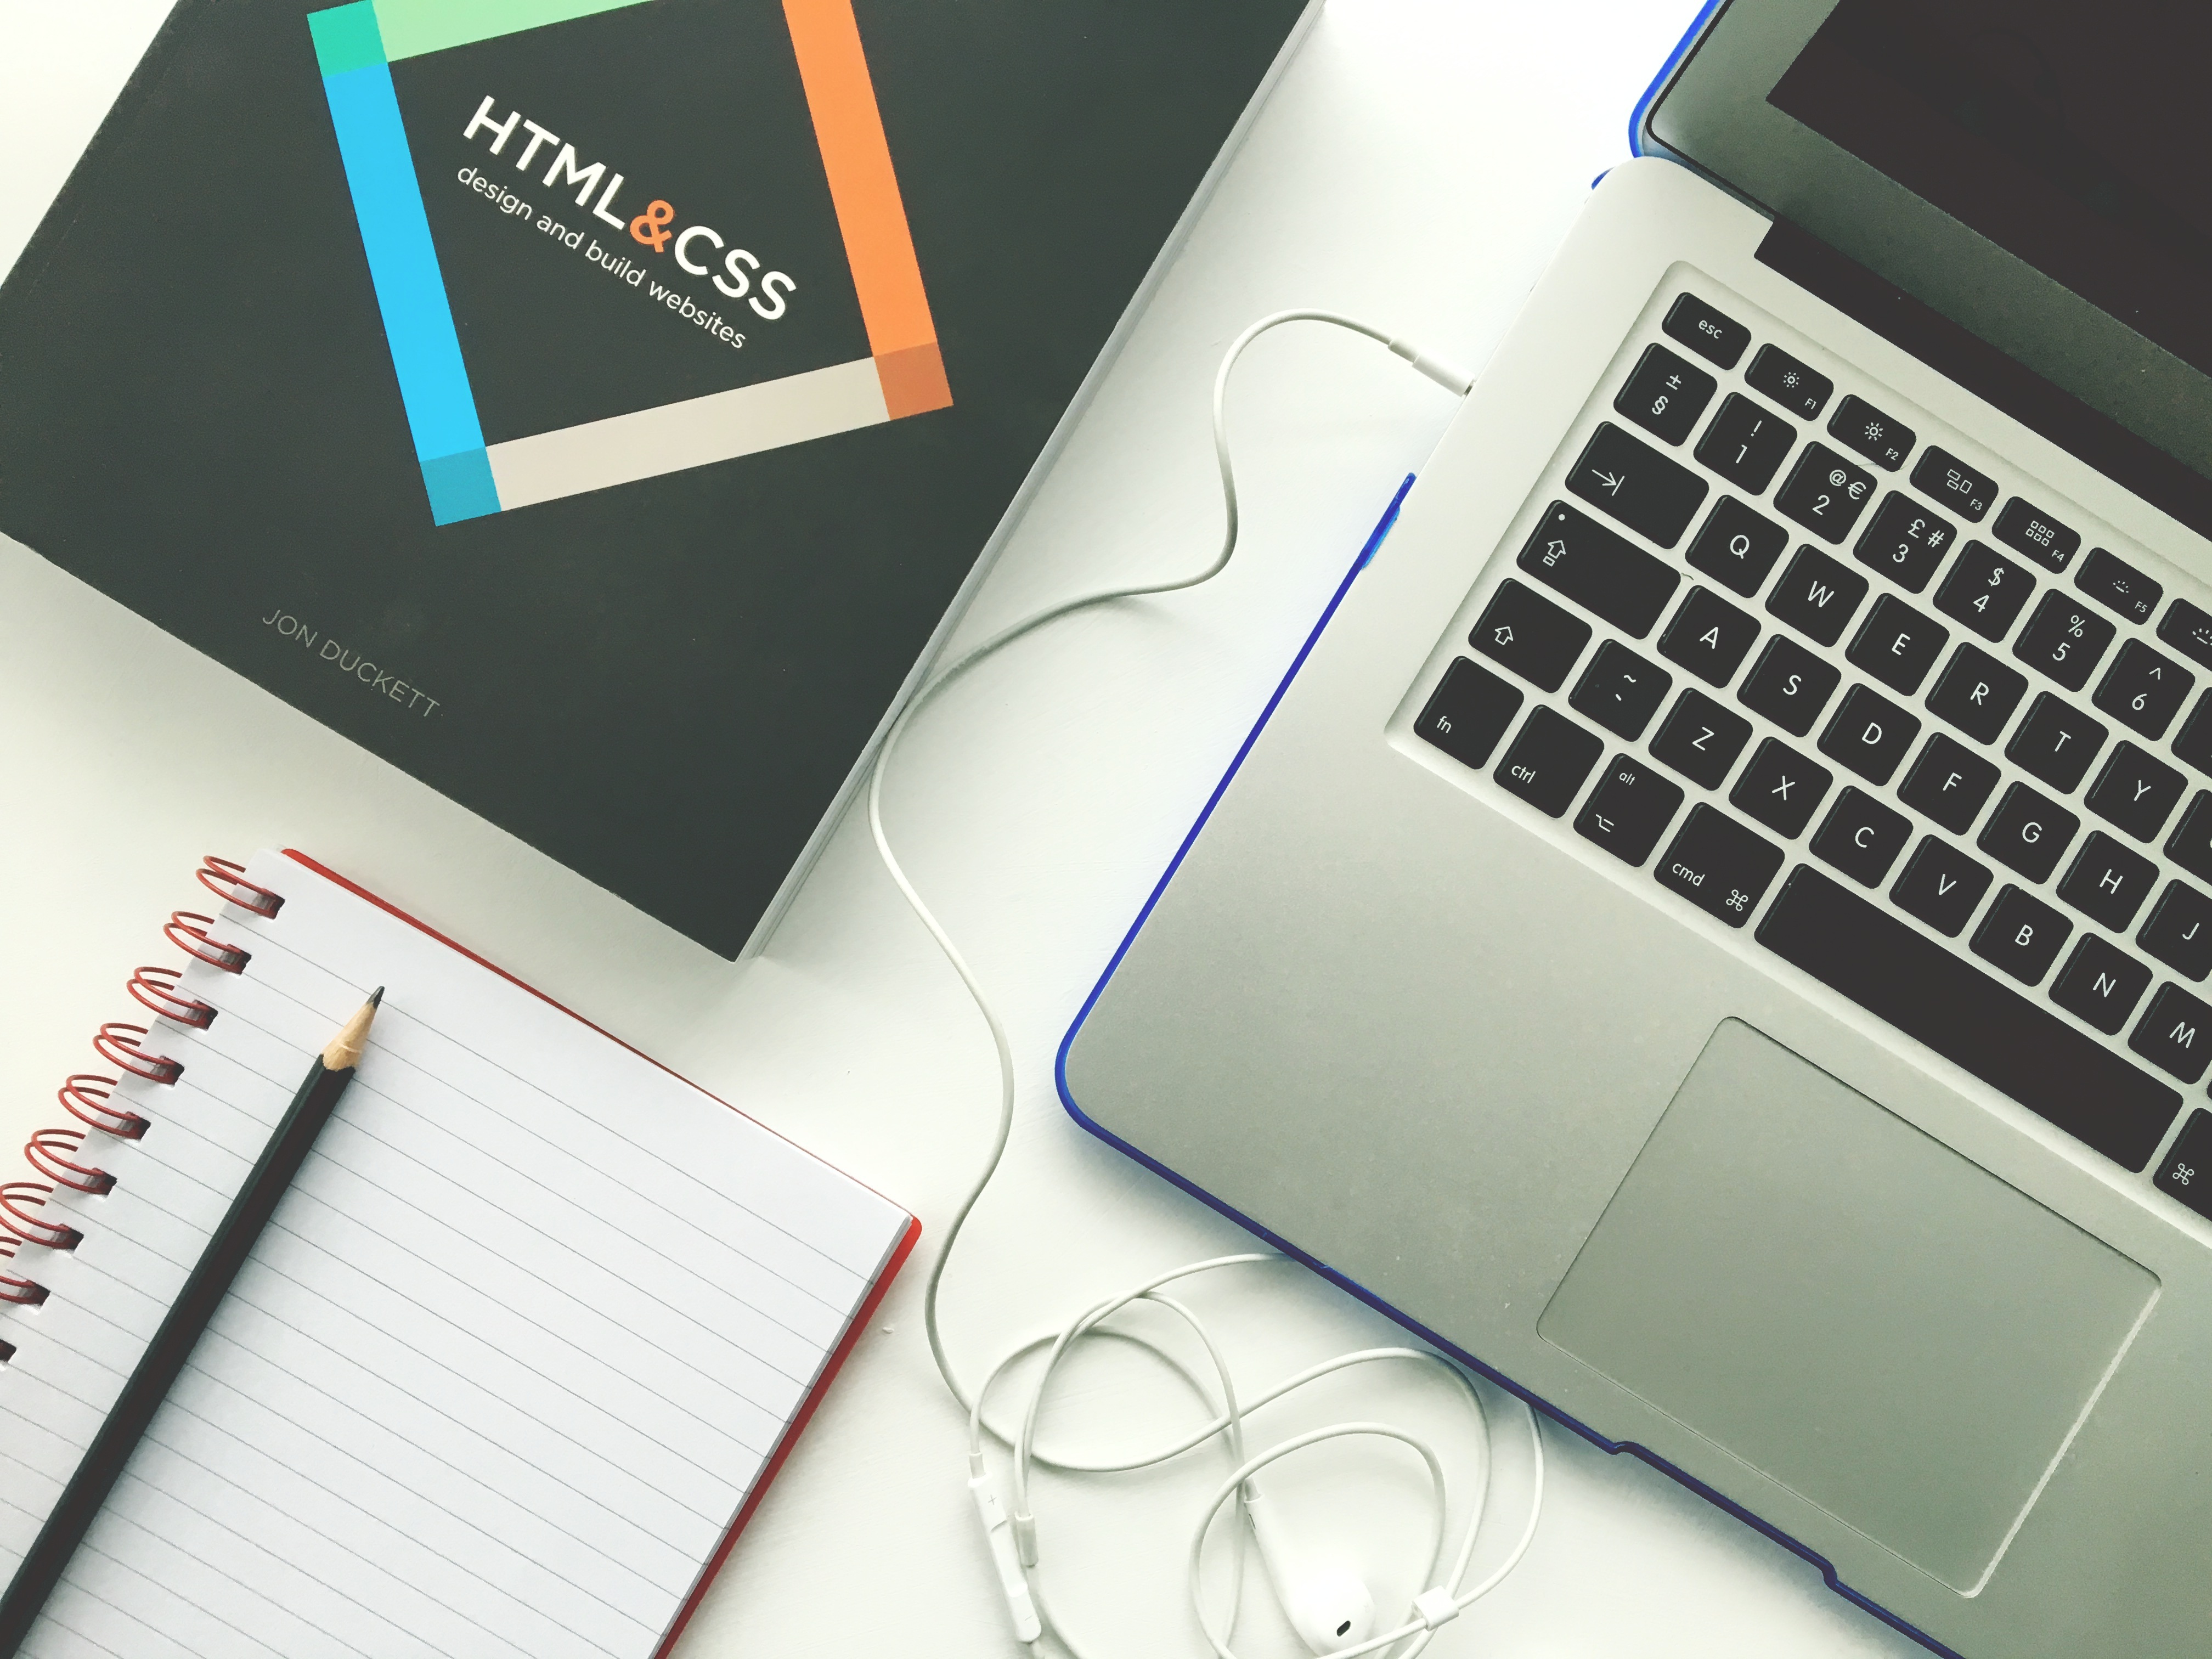
laptop, computer, writing, technology, web, internet, office, business, website, html, brand, product, design, document, multimedia, development, web design